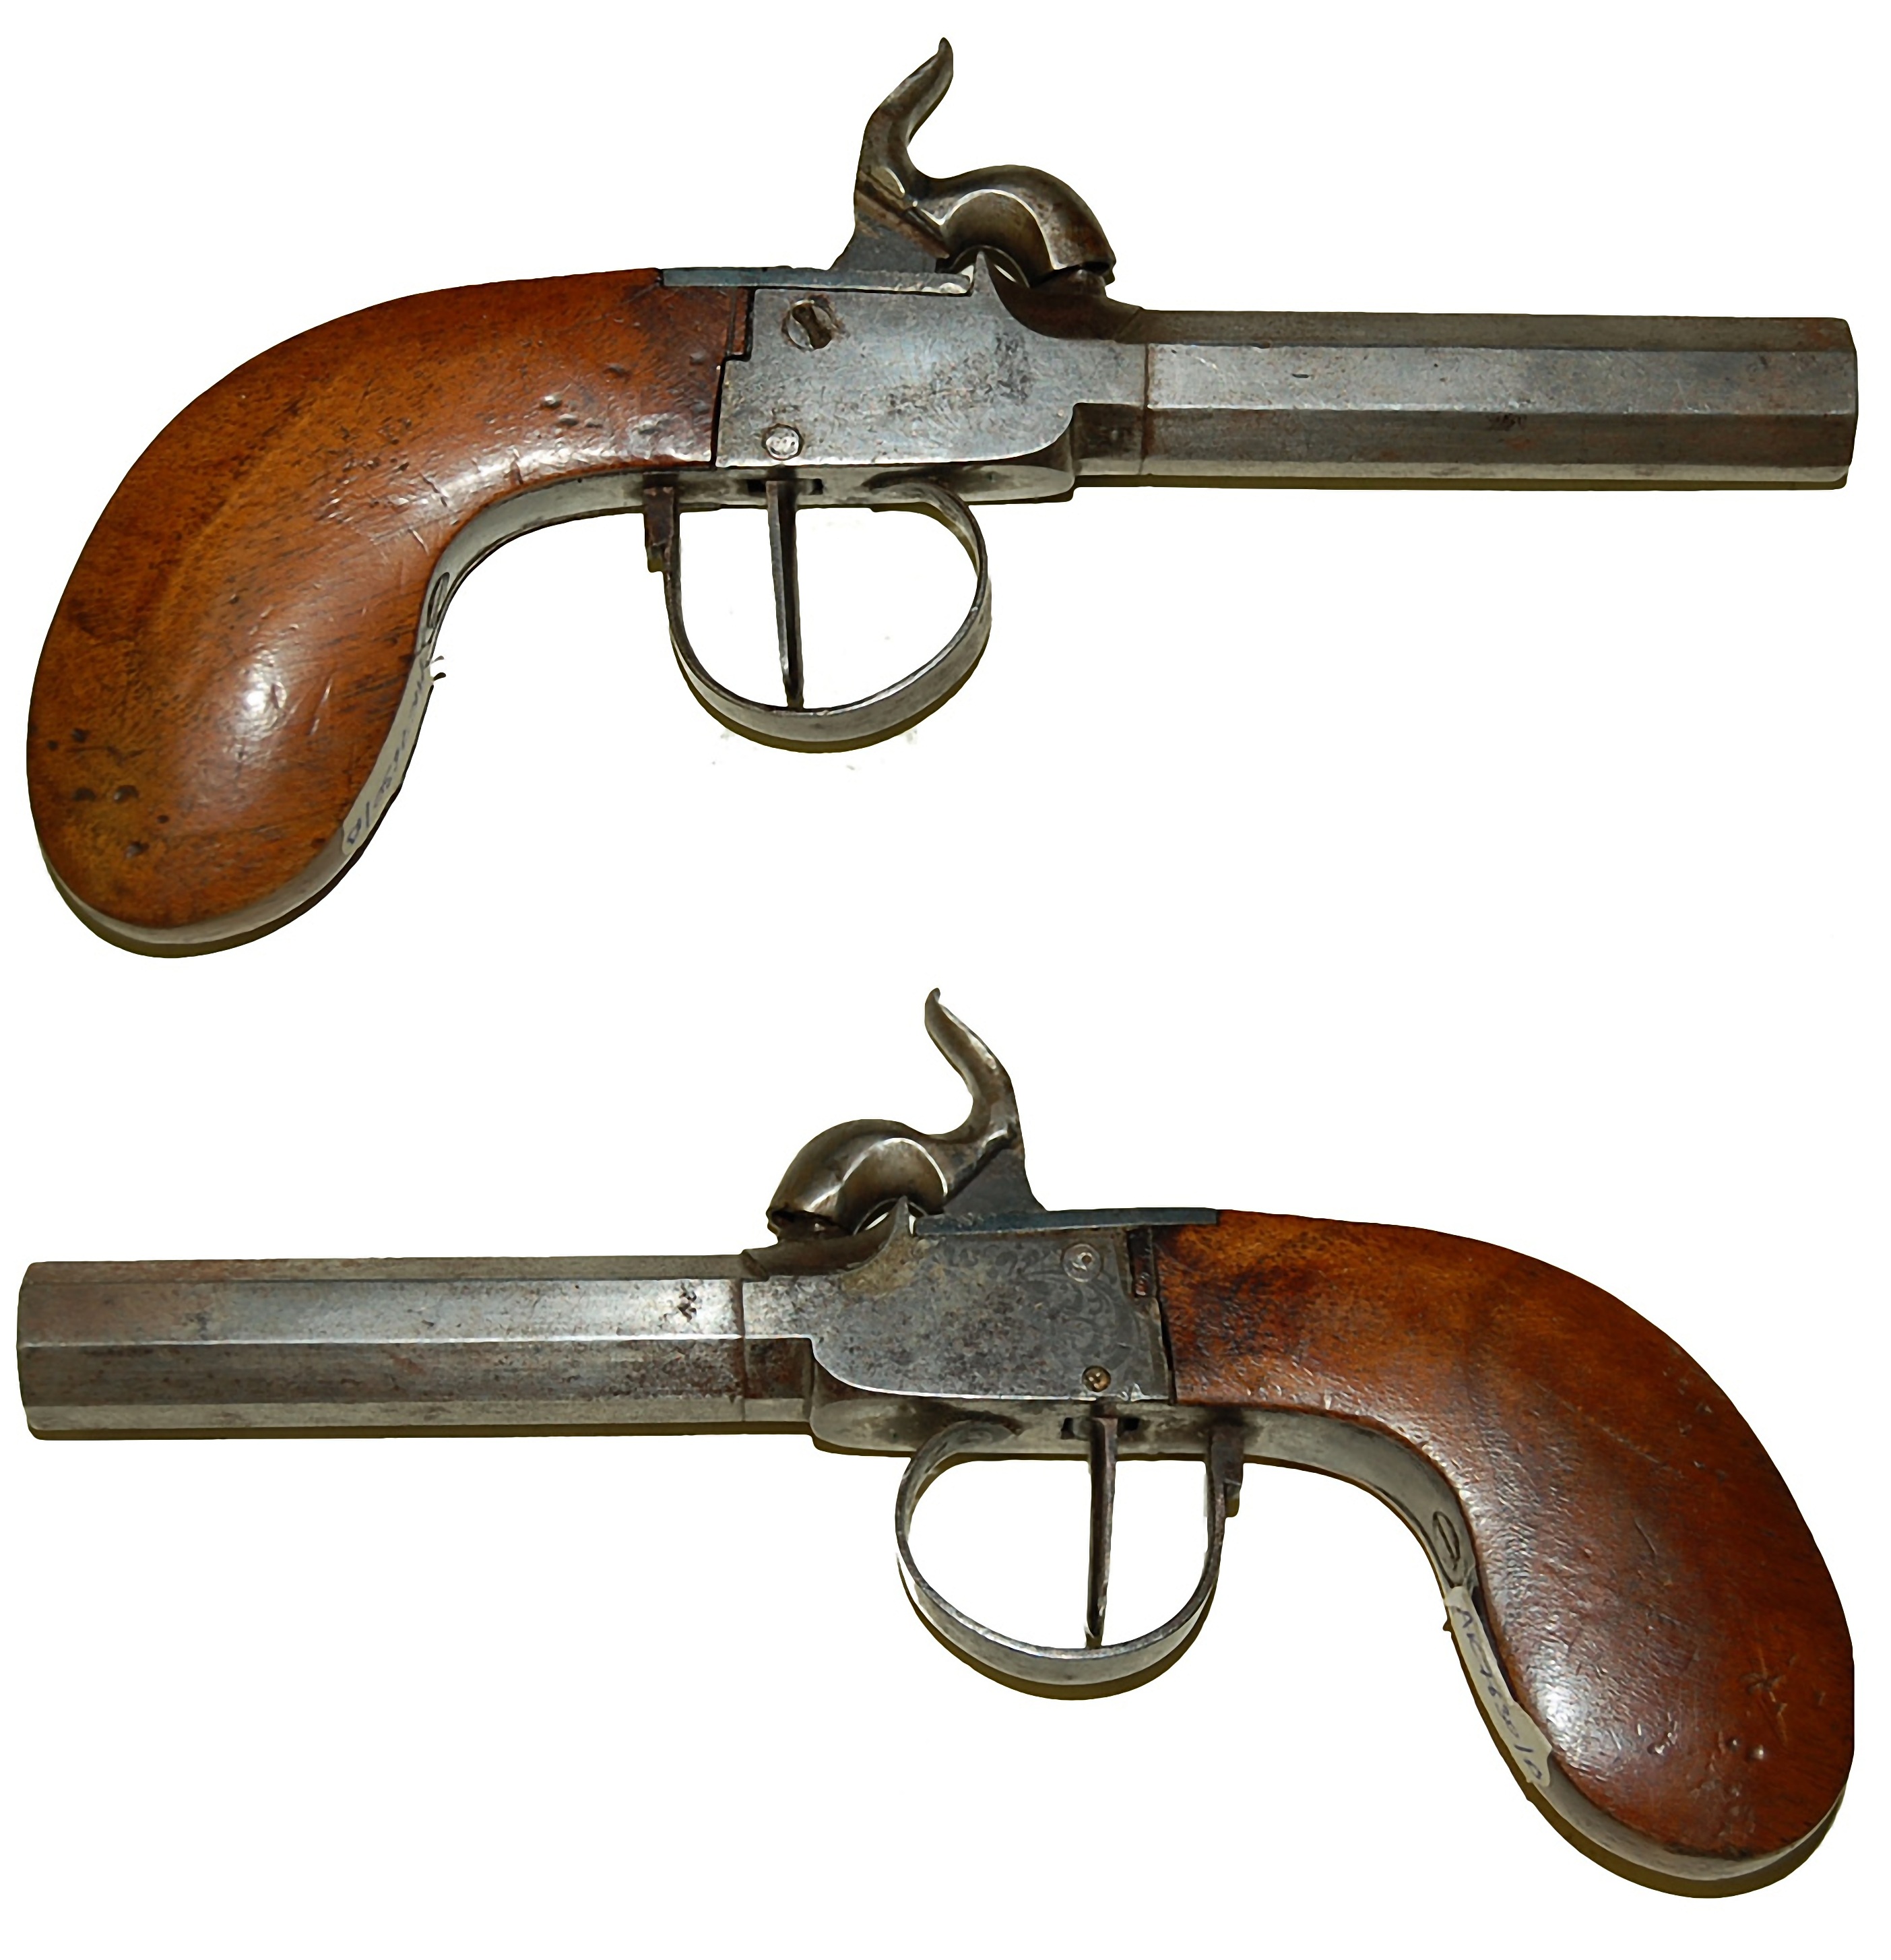
vintage, trunk, collection, powder, weapon, gun, bullet, weapons, history, hobby, duel, handgun, revolver, firearm, 18th century, trigger, dueling pistol, two views, gun barrel, bowed string instrument